John Willard (U.S. Marshal)

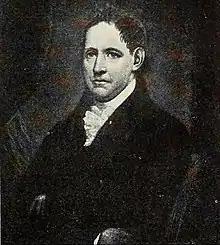
From the January 1902 edition of "The New England Magazine"

John Willard (July 23, 1759 - May 29, 1825) was a physician and businessman from Vermont. A veteran of the American Revolution, he was most notable for his service as United States Marshal for Vermont from 1801 to 1811 and as the business manager for the educational endeavors of Emma Willard, who was his third wife.